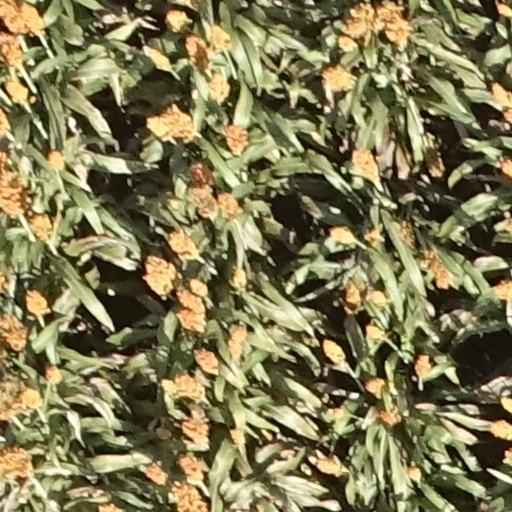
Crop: sorghum